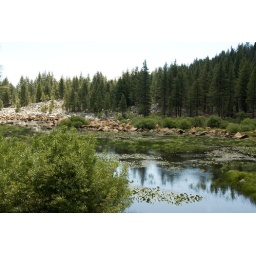
Rock lake which has serious water in it; more than we seen in the previous 2 years